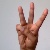
The image shows a hand gesture representing the letter 'W' in Indian Sign Language.